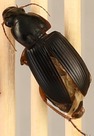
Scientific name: Harpalus pensylvanicus
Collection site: Konza Prairie Agroecosystem NEON (KONA), plot KONA_001